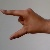
The image shows a hand gesture representing the letter 'Z' in Indian Sign Language.